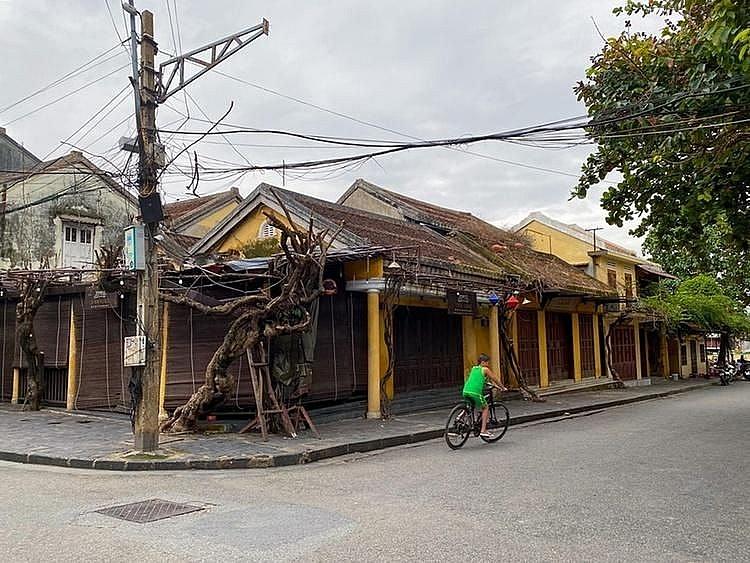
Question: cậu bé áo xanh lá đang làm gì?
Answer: cậu bé áo xanh lá đang chạy xe đạp